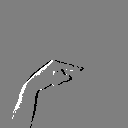
ASL letter: g